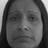
Emotion: sad